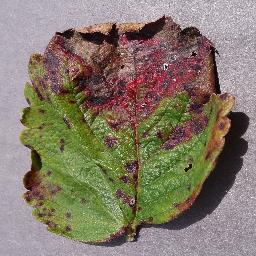
Label: Strawberry___Leaf_scorch